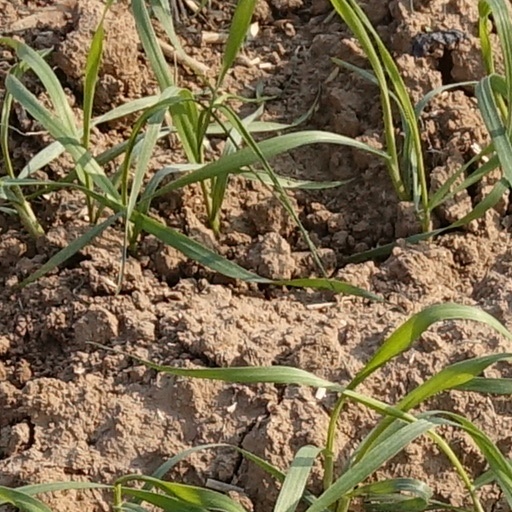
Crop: wheat